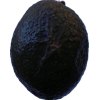
Label: black_avocado